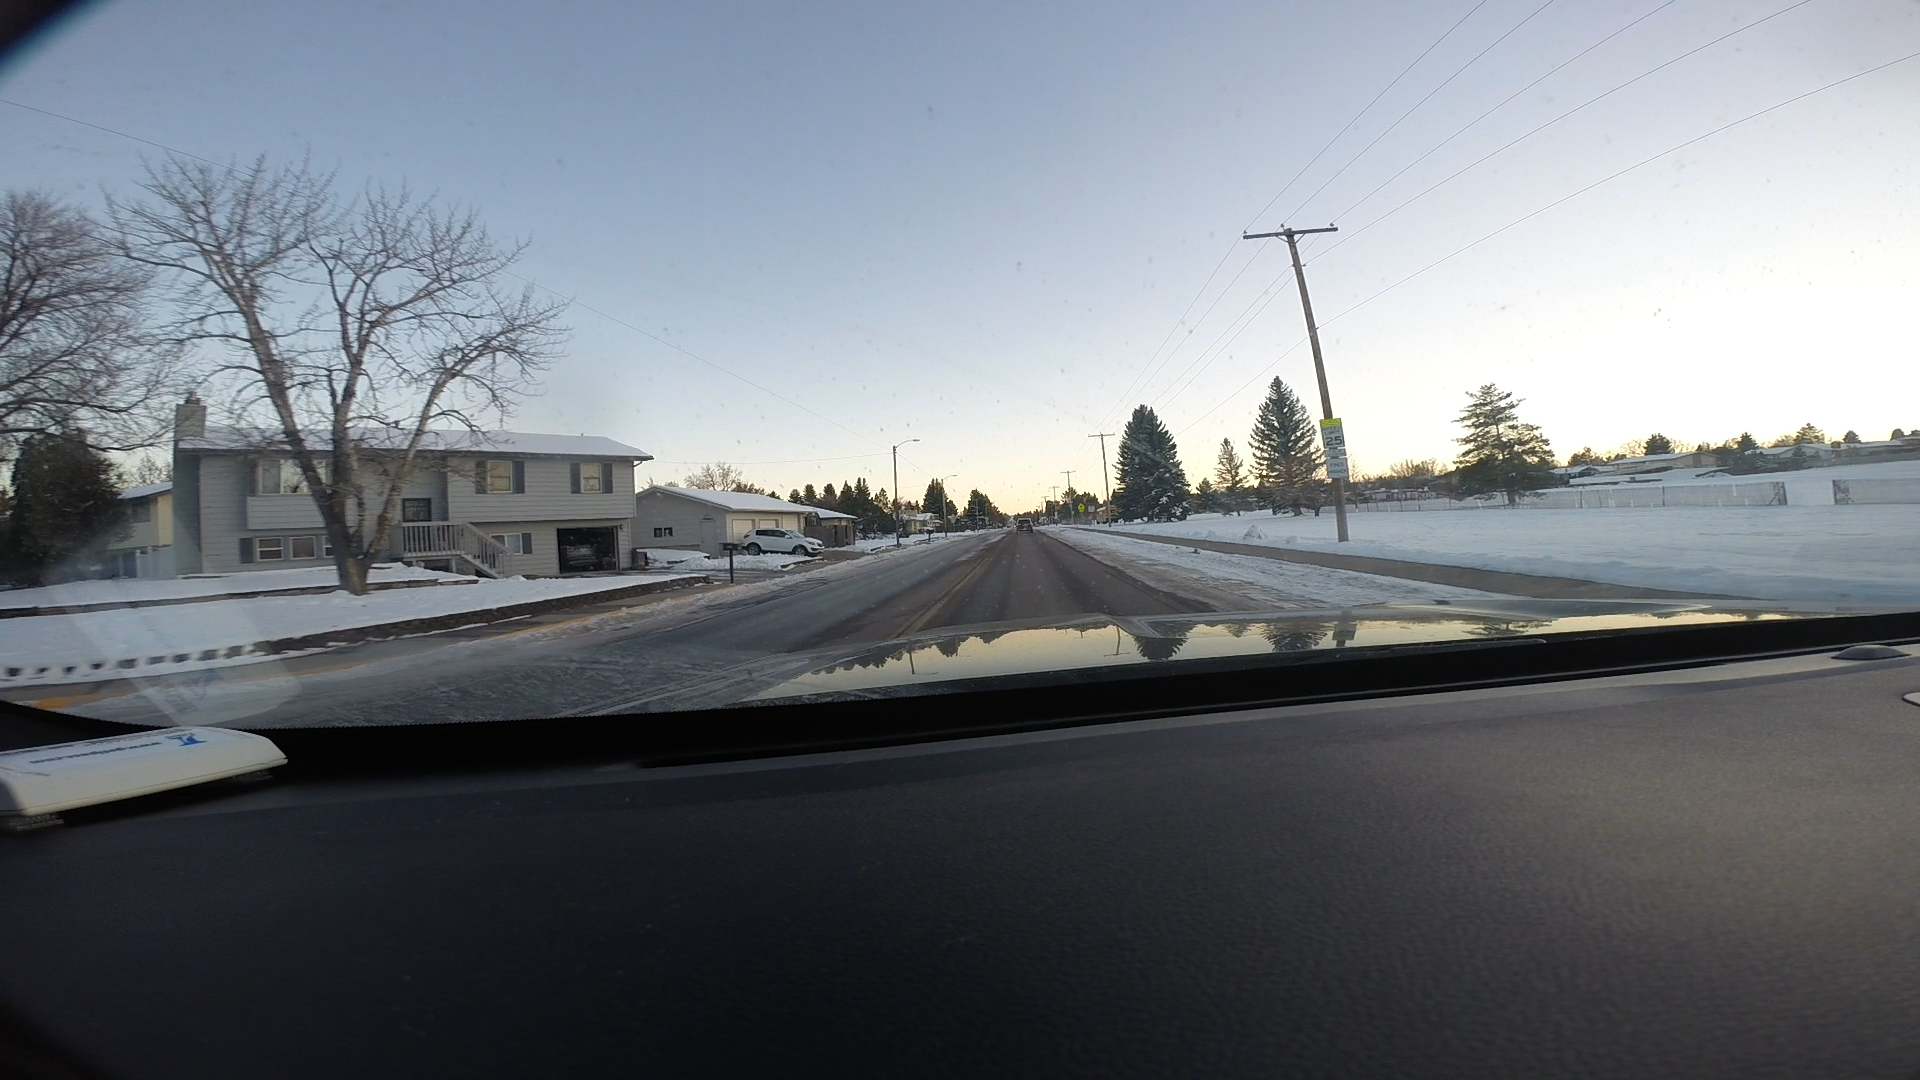
Speed limit sign label: mph25